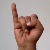
The image shows a hand gesture representing the letter 'I' in Indian Sign Language.